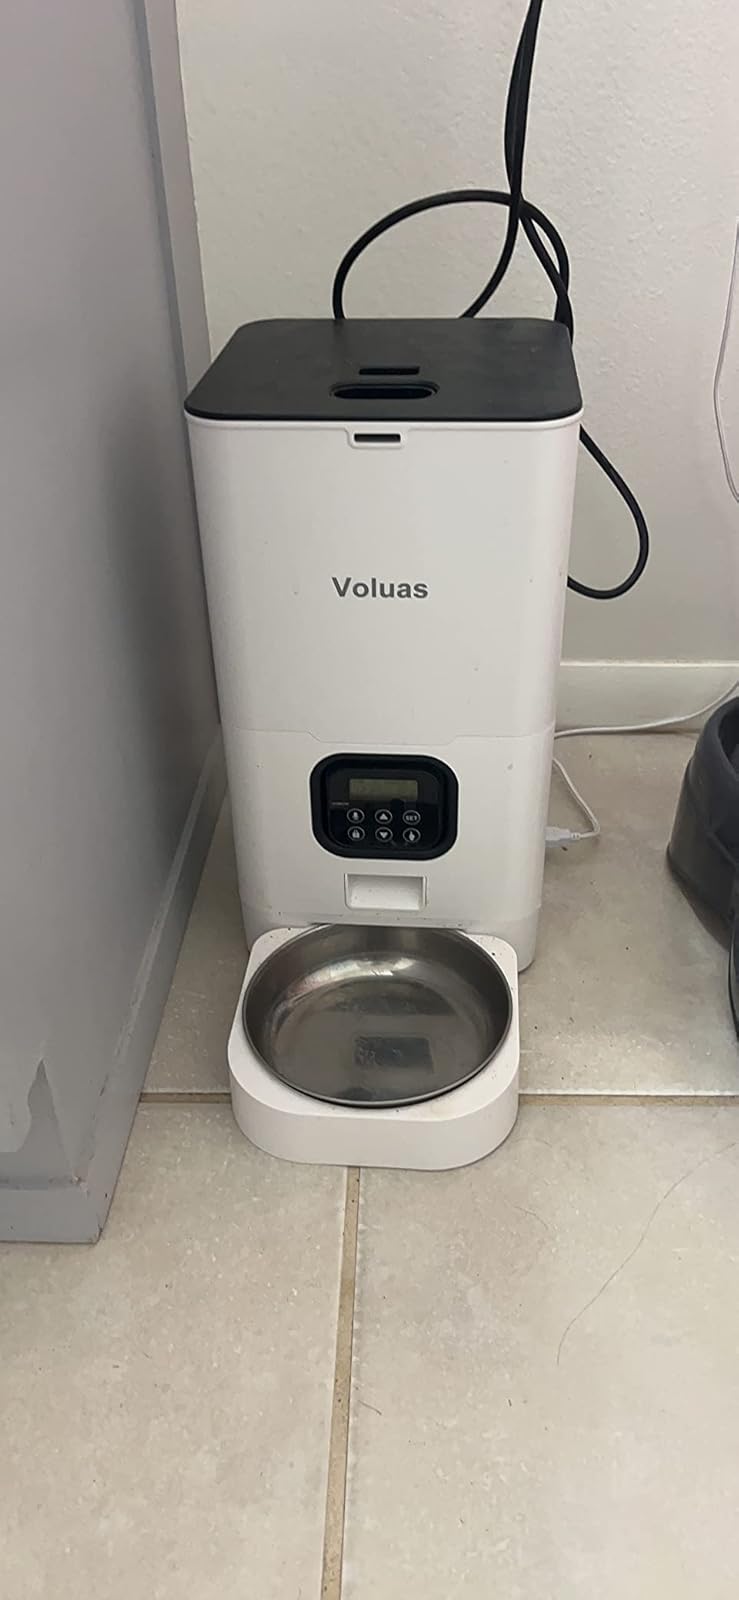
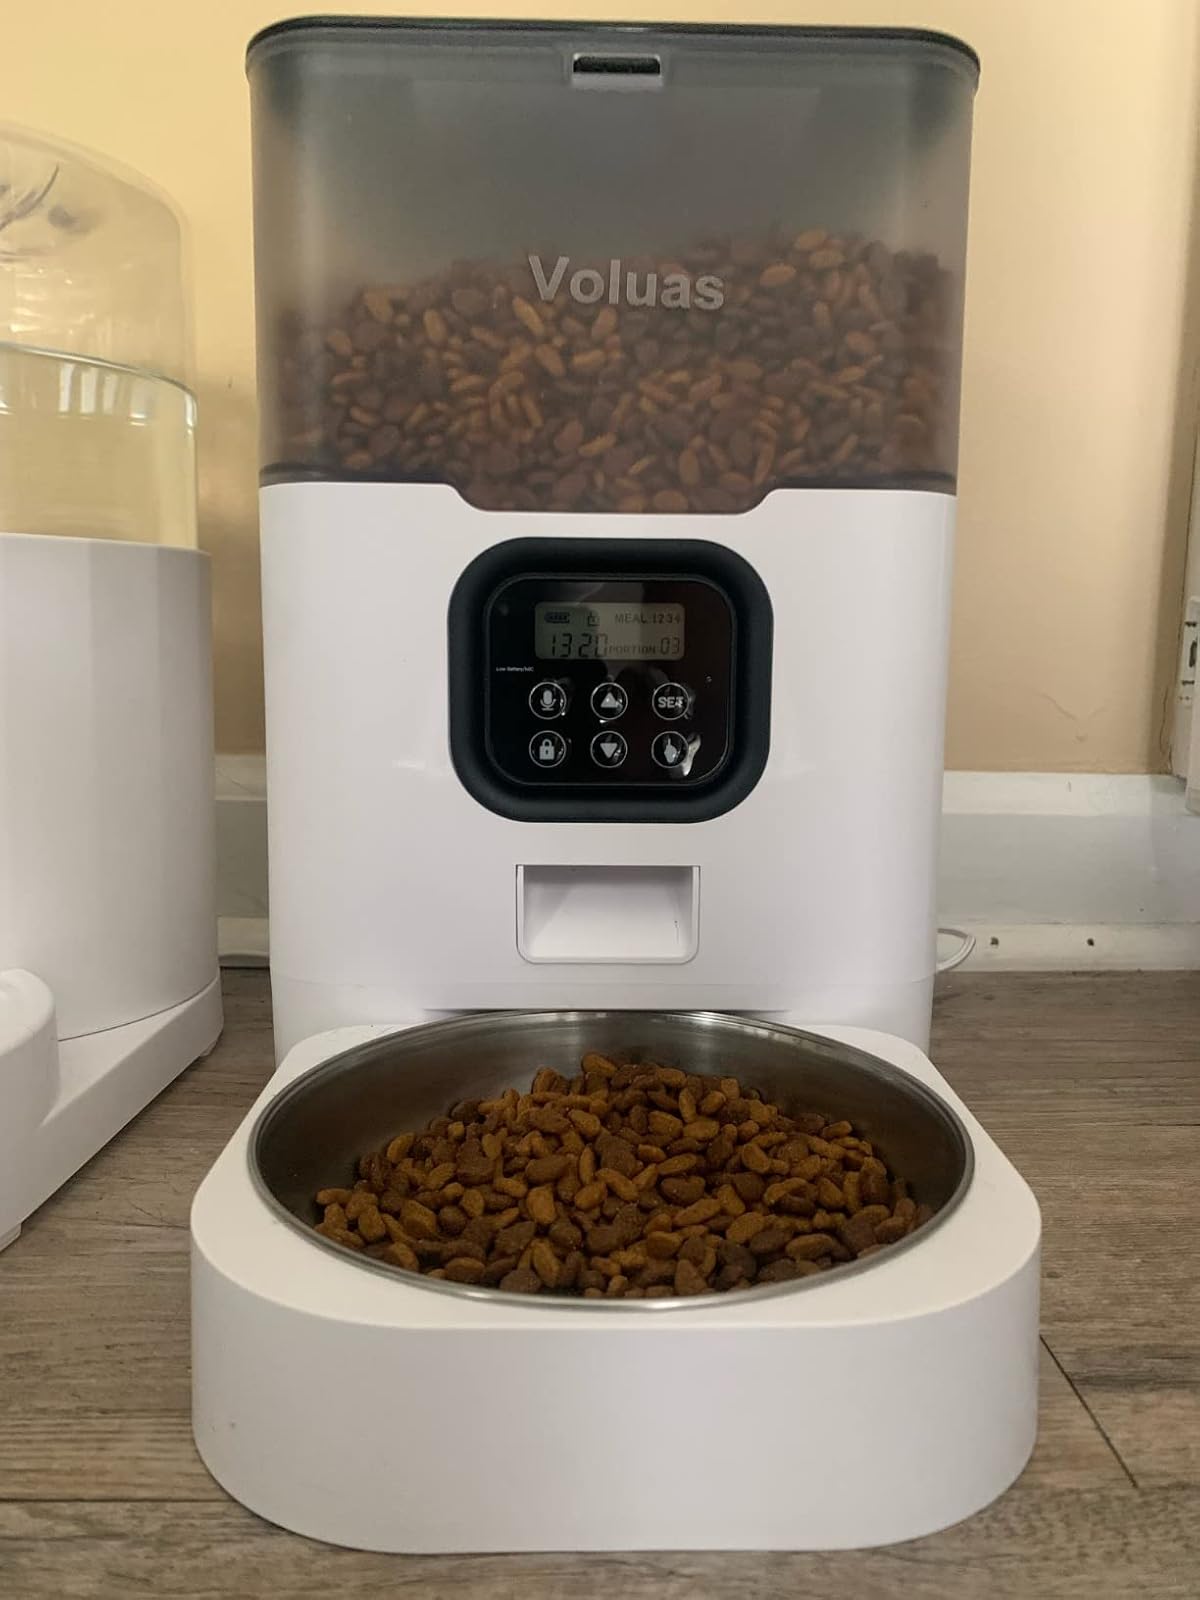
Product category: items_feeder
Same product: no